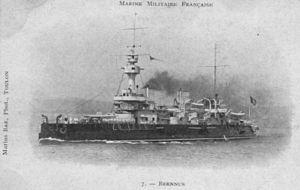
Marius Bar est un photographe français.